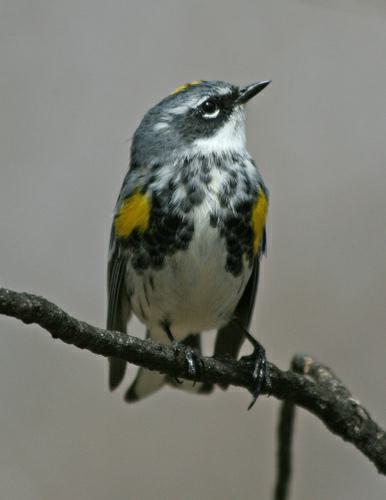
A photo of a myrtle warbler